Revere Local School District

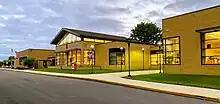
Richfield Elementary with the additions of the library in the middle and cafeteria on the right

In 1949, discussions began between Bath and Richfield school districts regarding the consolidation of their two districts. There was an agreement reached and land was purchased to build a new consolidated high school. While construction was taking place on the new high school, students split their days between Richfield and Bath schools (9th and 10th graders at Richfield in the morning and Bath in the afternoon). After completion of the high school, Richfield School became a K-8 building serving the residents of Richfield and improvements were made to Richfield to accommodate. Mr. Harold Schweisberger continued to serve as principal for the first year before becoming the principle for Revere High School the following year with Esther Burkett taking offer Richfield as the principal. With the addition of Hillcrest School in 1957 (6–8) to the district, Richfield School became a K-5 building. In 1960 when Eastview Junior High School (Revere Middle School) was added, Richfield School remained a K-5 building (residents of the two communities were split between Richfield, Bath, and Hillcrest schools). In 1961 when Eastview Junior High added freshmen, Richfield, Bath, and Hillcrest schools added 6th grade. In 1980, Hillcrest School became a primary building (K–2) and Richfield and Bath schools became elementary buildings (3–6) for the residents of their communities. In 1990, the district consolidated the kids from both communities and split the grades—Richfield School (3–4) and Bath School (5–6). In 1994, Richfield School closed. The decision was made based on the condition of the original Richfield building as well as the lesser demand of room with additions being added to other buildings—6th graders went to Revere Middle School, 3rd graders went to Hillcrest School, and 4th & 5th graders went to Bath School. The newer annex (1967) housed Summit Country Preschool for a number of years until 2009. The building was then used by the district for storage until the building and the 10.2 acres it sits on was sold in June 2012.